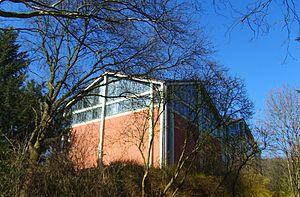
Rudolf Schwarz, surnommé le mystique rhénan, était un architecte et urbaniste allemand, connu surtout pour avoir construit ou conçu nombre d’églises catholiques dans son pays natal et en Autriche. Cette réputation d’architecte religieux tend à reléguer à l’arrière-plan ses réalisations civiles, telles que les maisons d’habitation qu’il construisit dans les années 1930, ou ses contributions dans le domaine de la construction de théâtres. Après guerre, il joua un rôle de premier plan dans la reconstruction de la ville de Cologne détruite par les bombardements. Quoique compromis avec le nazisme, en particulier en tant qu’architecte-urbaniste agissant dans le cadre d’une politique de germanisation forcée en Lorraine française, il intervint, après la guerre, en qualité d’expert sur le traitement à donner à l’héritage architectural de l’ère nazie, notamment à Munich.